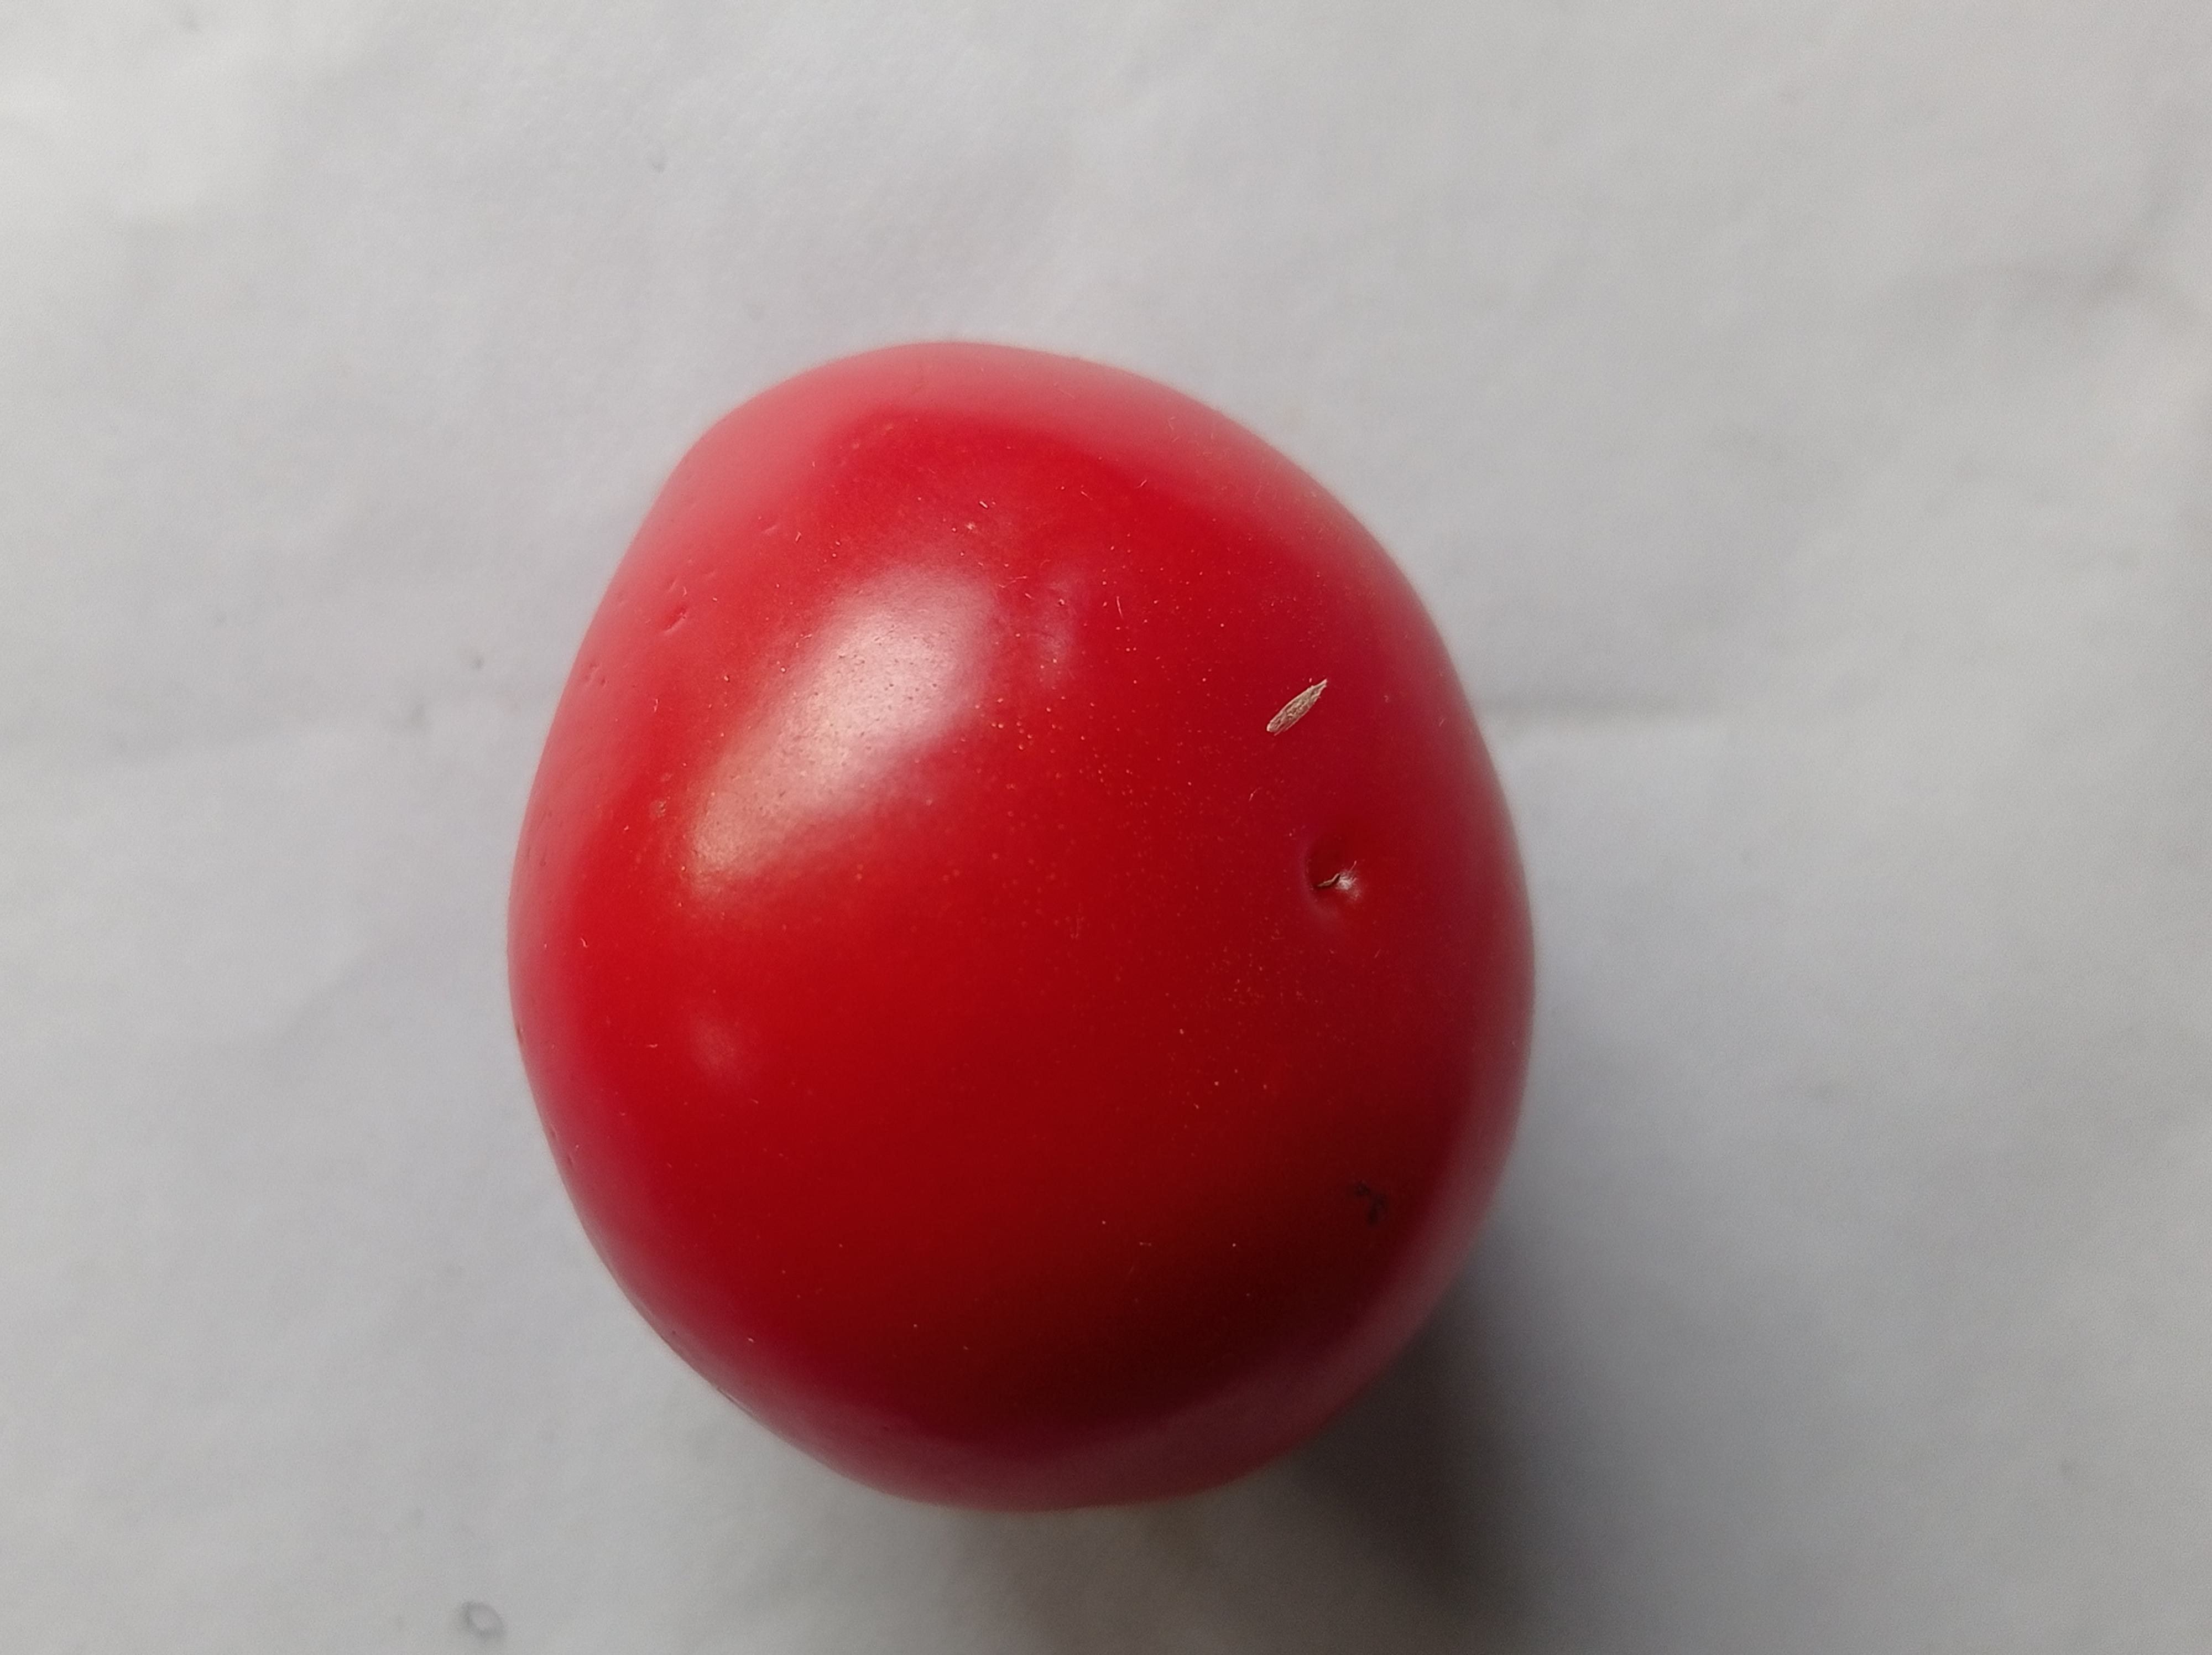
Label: Fresh